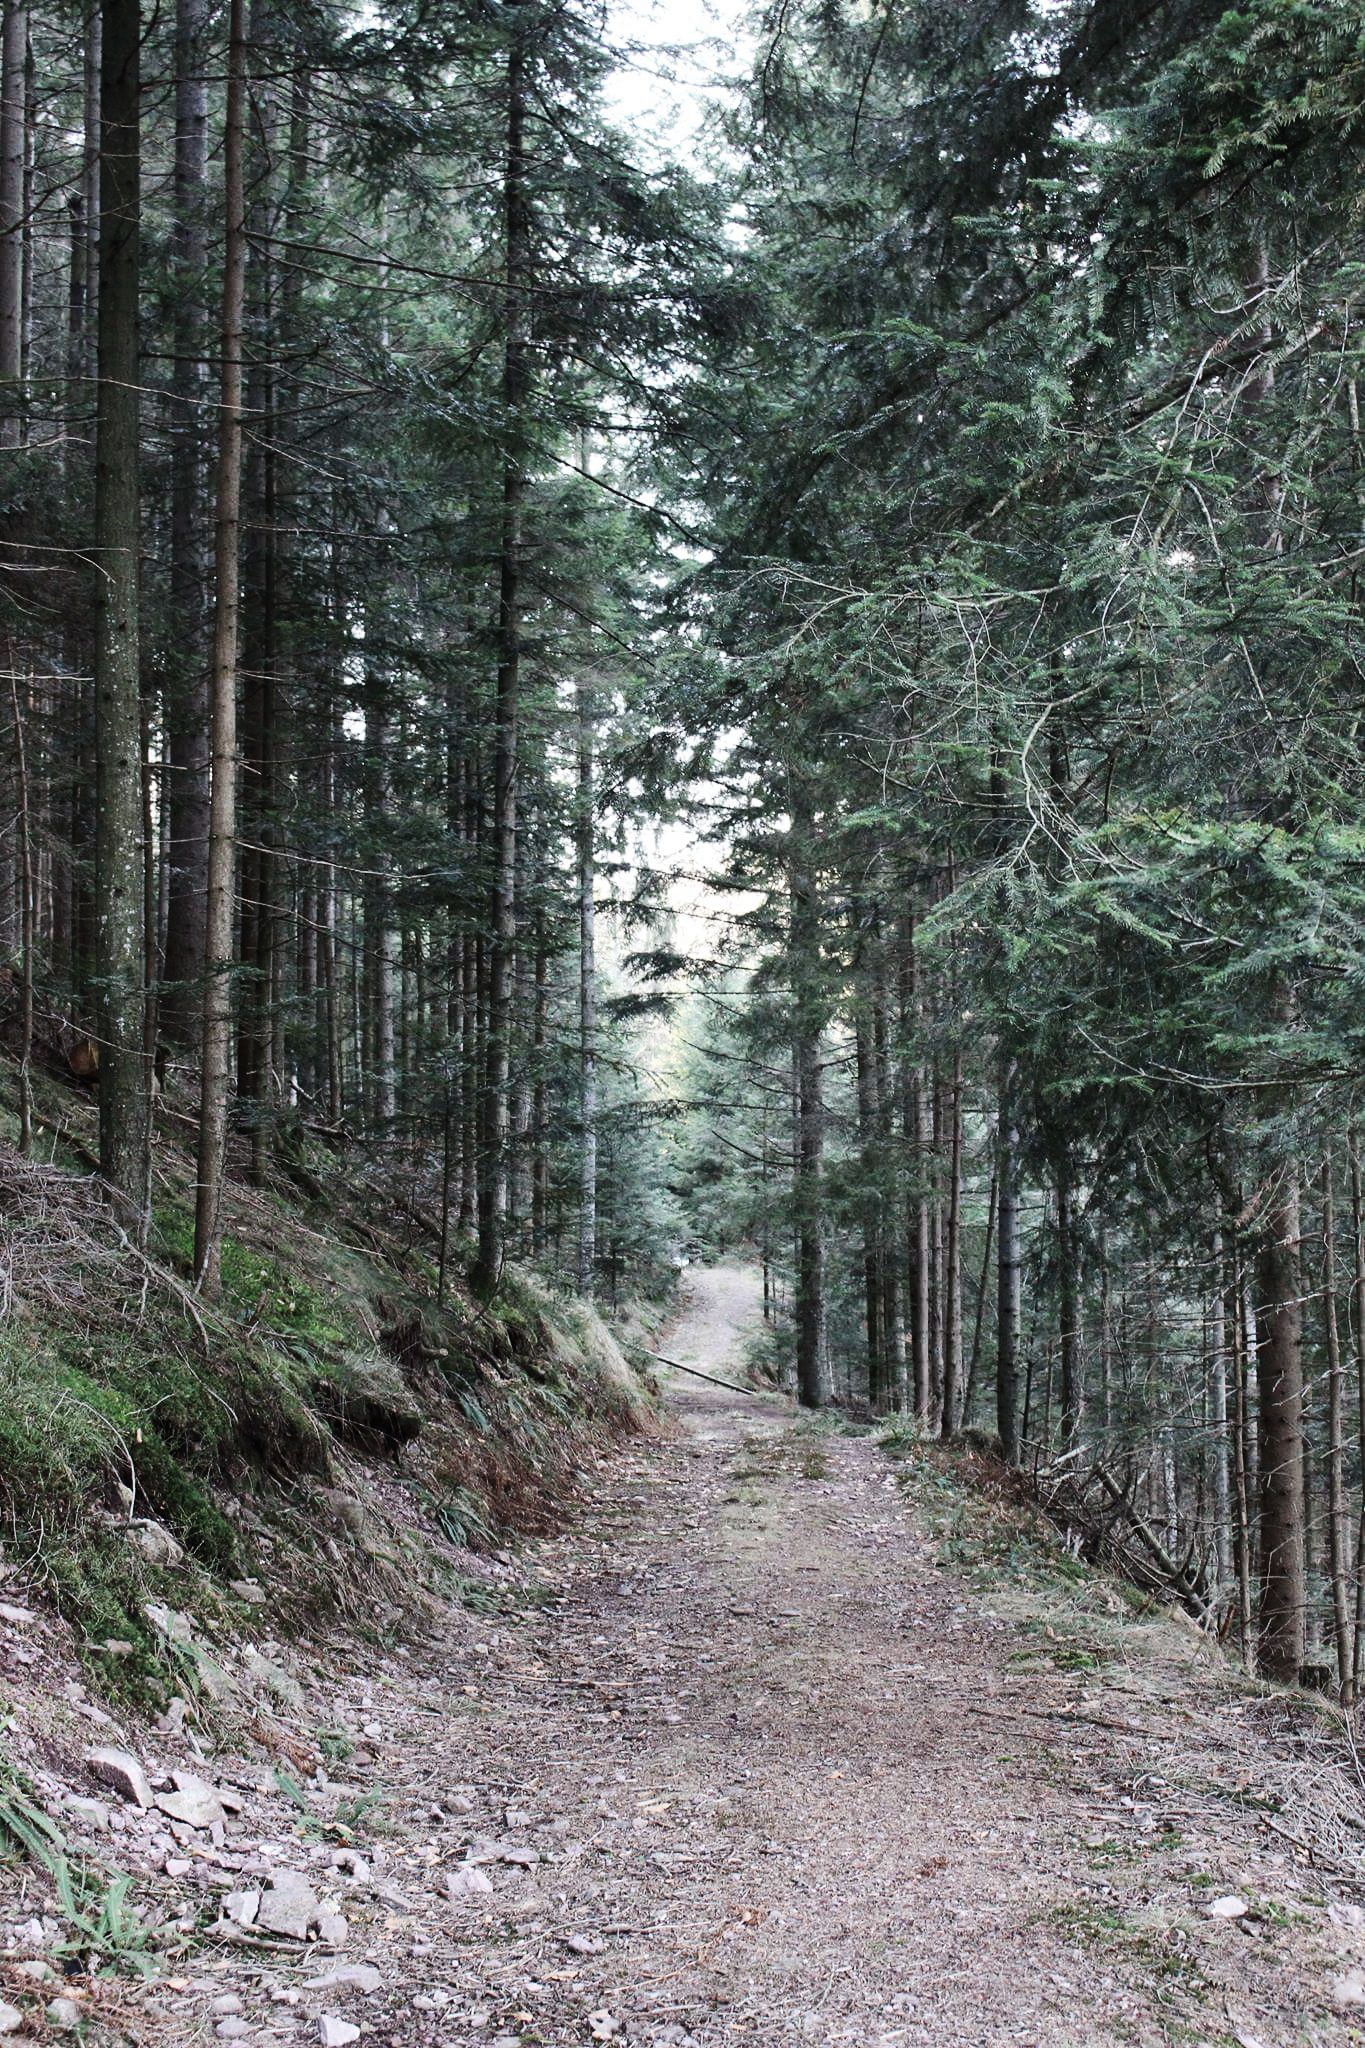
tree, forest, wilderness, trail, spruce, woodland, habitat, ecosystem, biome, natural environment, woody plant, temperate broadleaf and mixed forest, temperate coniferous forest